Automotive industry in South Africa

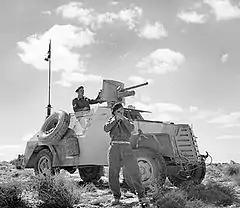
A Marmon-Herrington Armoured Car, produced by South Africa and used by the British Army during World War II

Automotives first came to South Africa in 1896 when a Benz Velo was imported and it was demonstrated on January 4 of 1897 in Pretoria in front of President Paul Kruger.